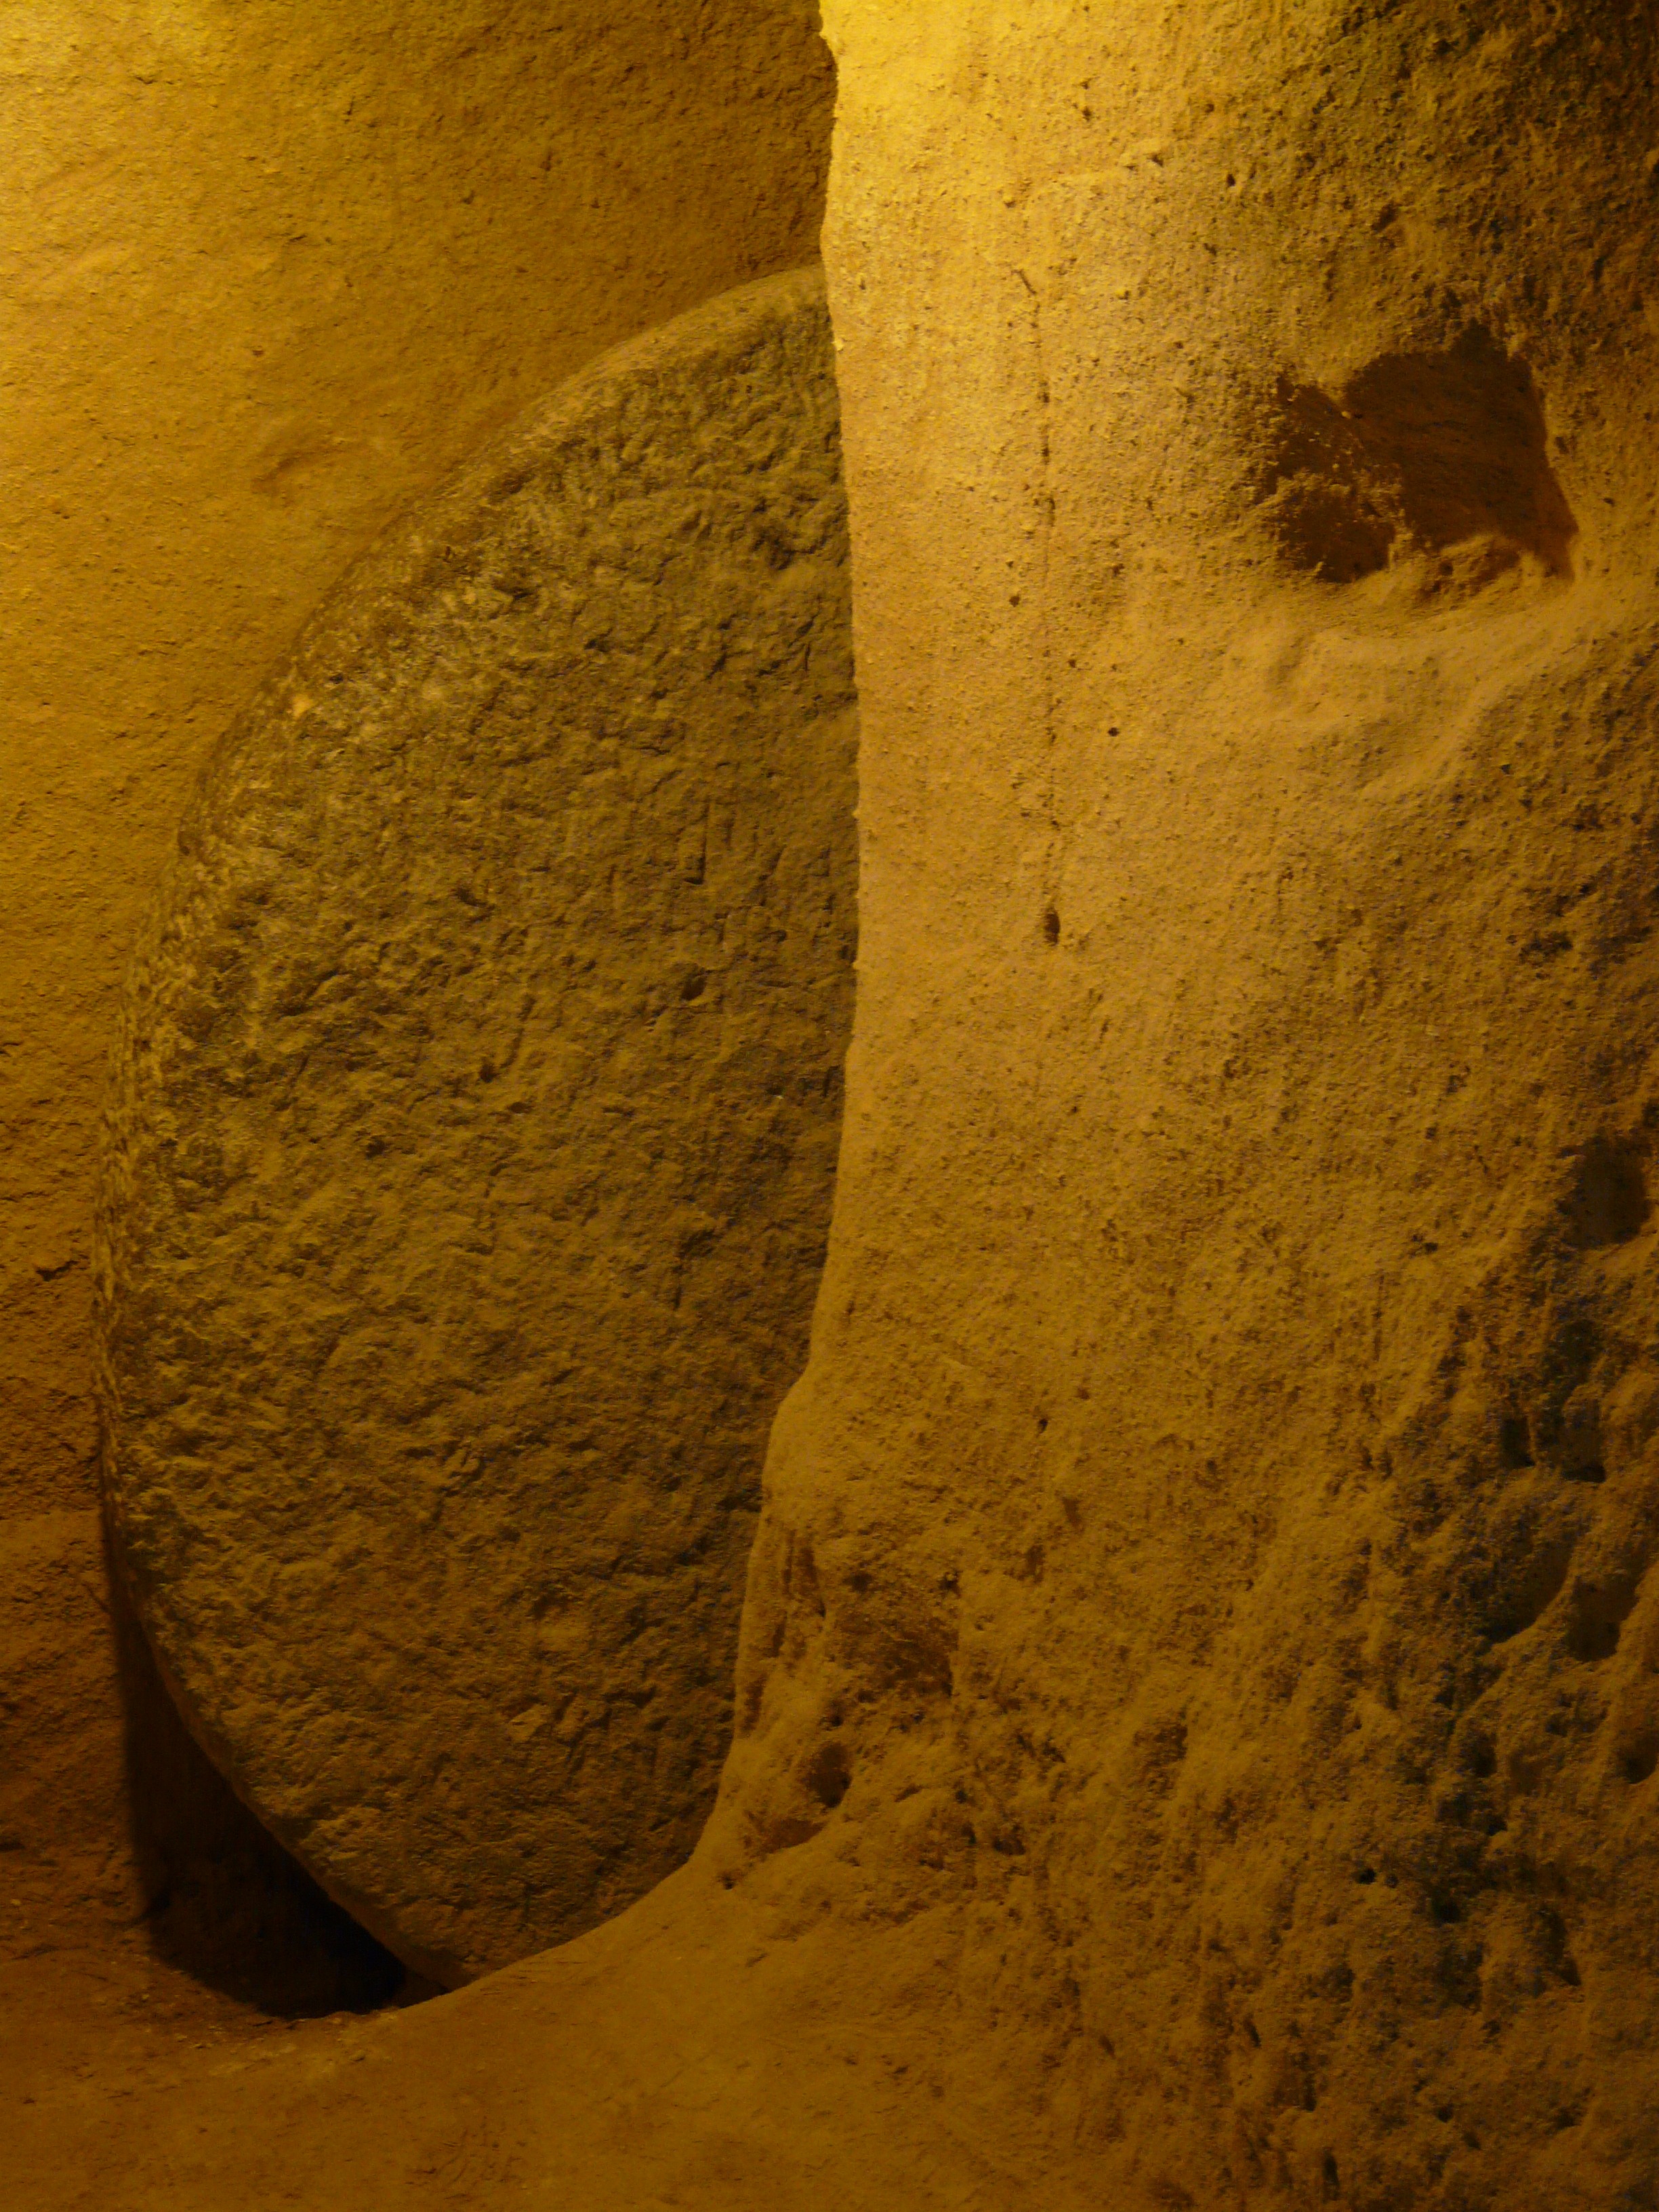
sand, rock, wood, texture, escape, city, wall, underground, soil, yellow, material, temple, turkey, roll, capping, macro photography, ancient history, verchlussstein